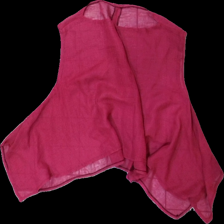
View: front
Type: Top
Category: Ladies
Brand: Missing
Colors: Purple
Material: 80% polyester 20% cotton
Cut: Regular
Season: All
Damage location: top right
Damage 2 location: bottom right
Price range: 50-100
Recommended usage: Reuse
Description: lila top med ovanlig skärning